Central Bank of Barbados

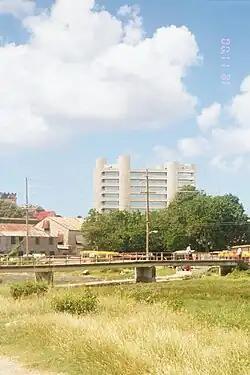
The Tom Adams Financial Centre building.

The head of the Central Bank is the Governor, who is appointed by the Minister of Finance.